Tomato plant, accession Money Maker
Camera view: vertical (180 deg); turntable rotation: 0 degrees
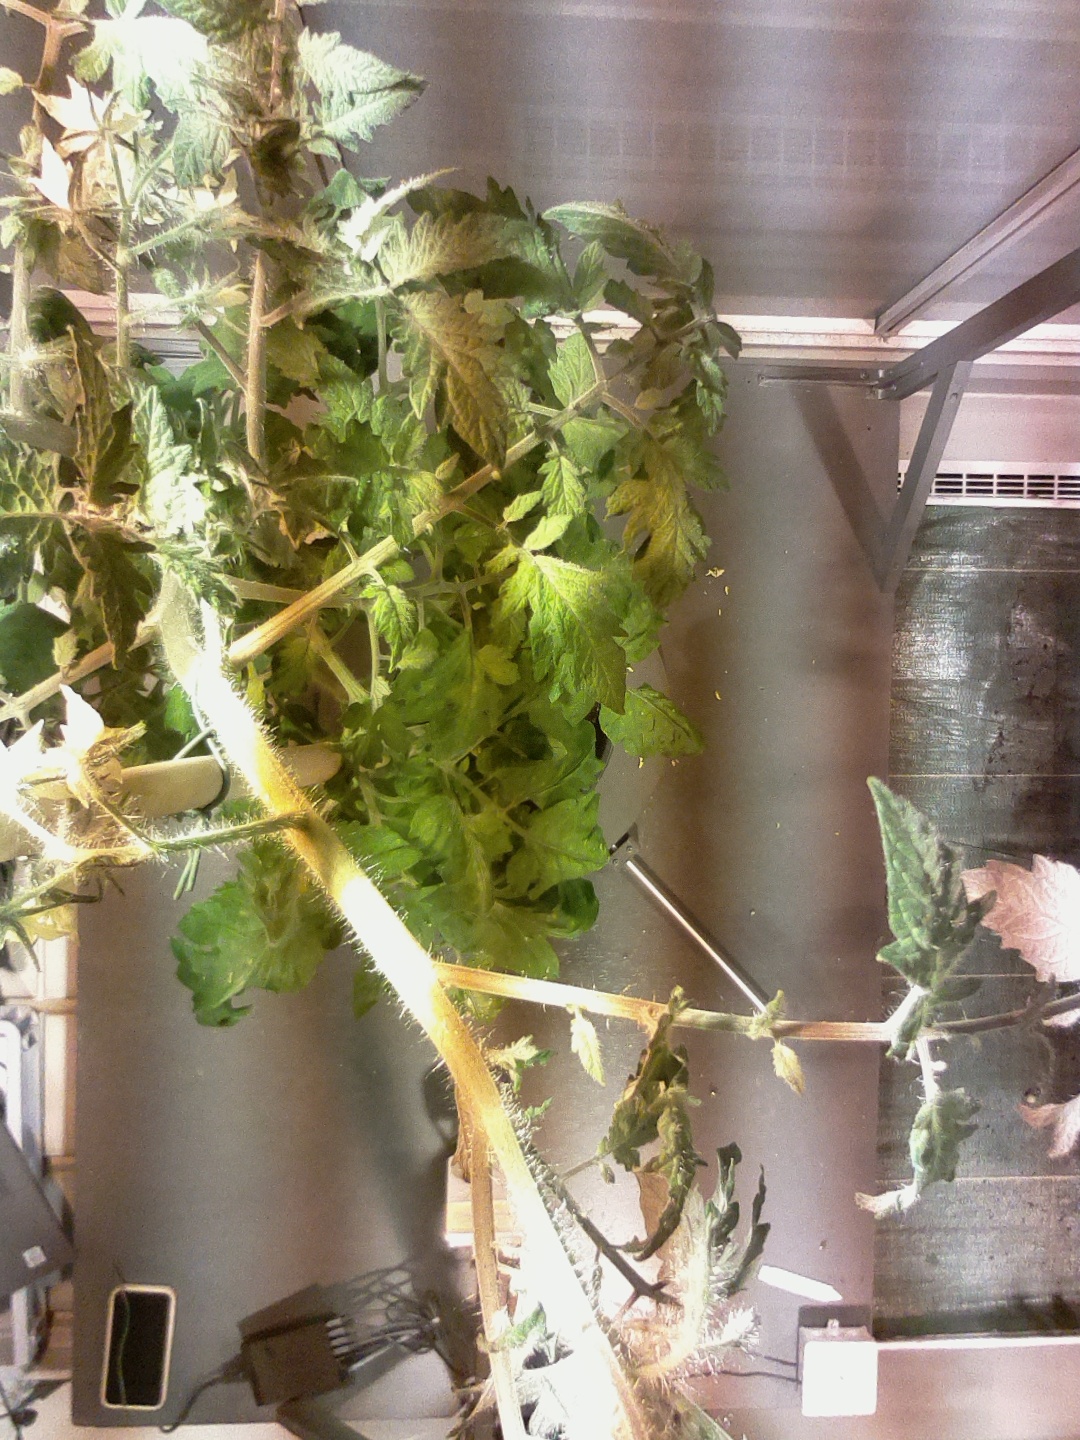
BBCH growth stage 69: End of flowering, 90%-100% of flowers open, more petals falling